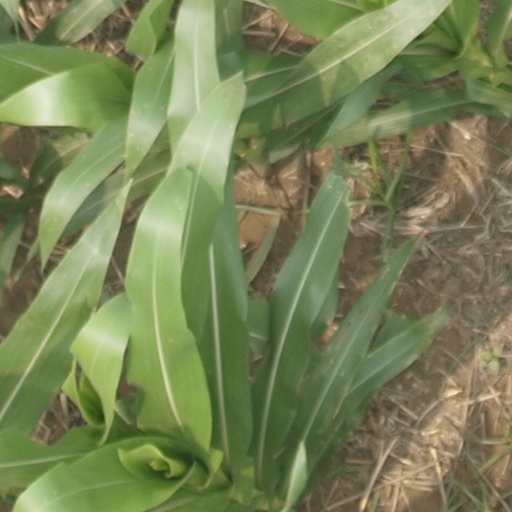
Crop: maize; corn